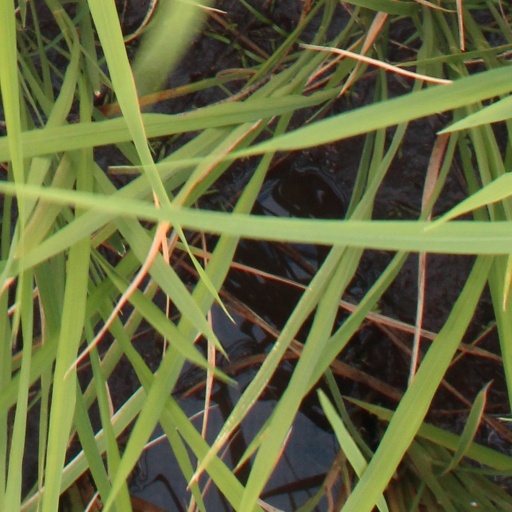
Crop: rice